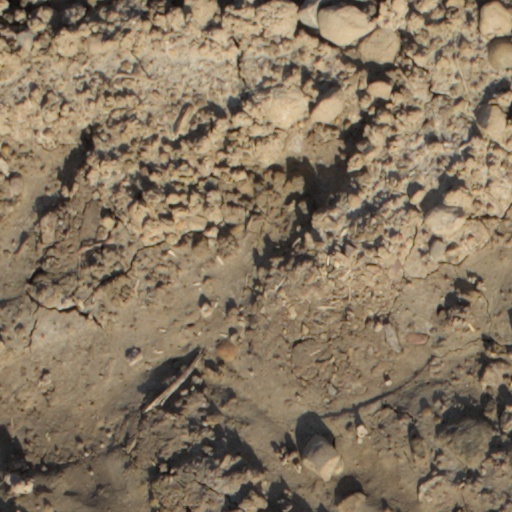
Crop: wheat